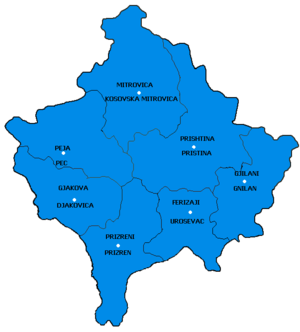
Le district est la subdivision administrative du plus haut niveau au Kosovo. En 2000, la MINUK a redécoupé et rebaptisé les districts définis par la Serbie. La Serbie n'a pas reconnu officiellement ces changements.